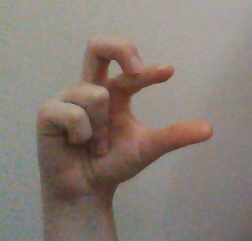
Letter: thal